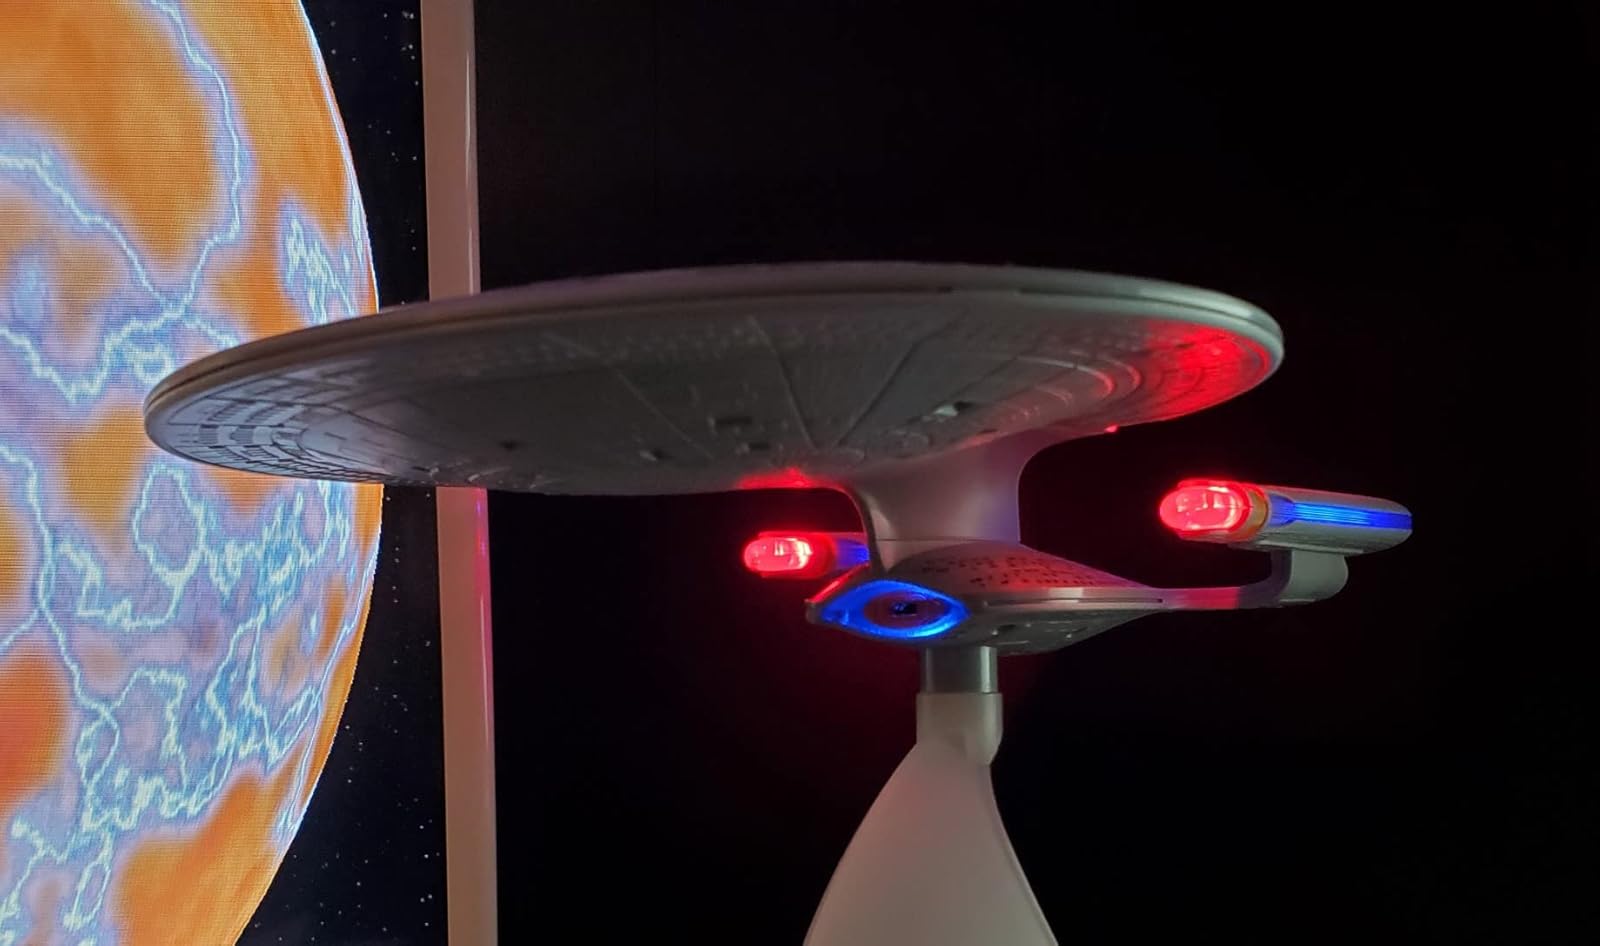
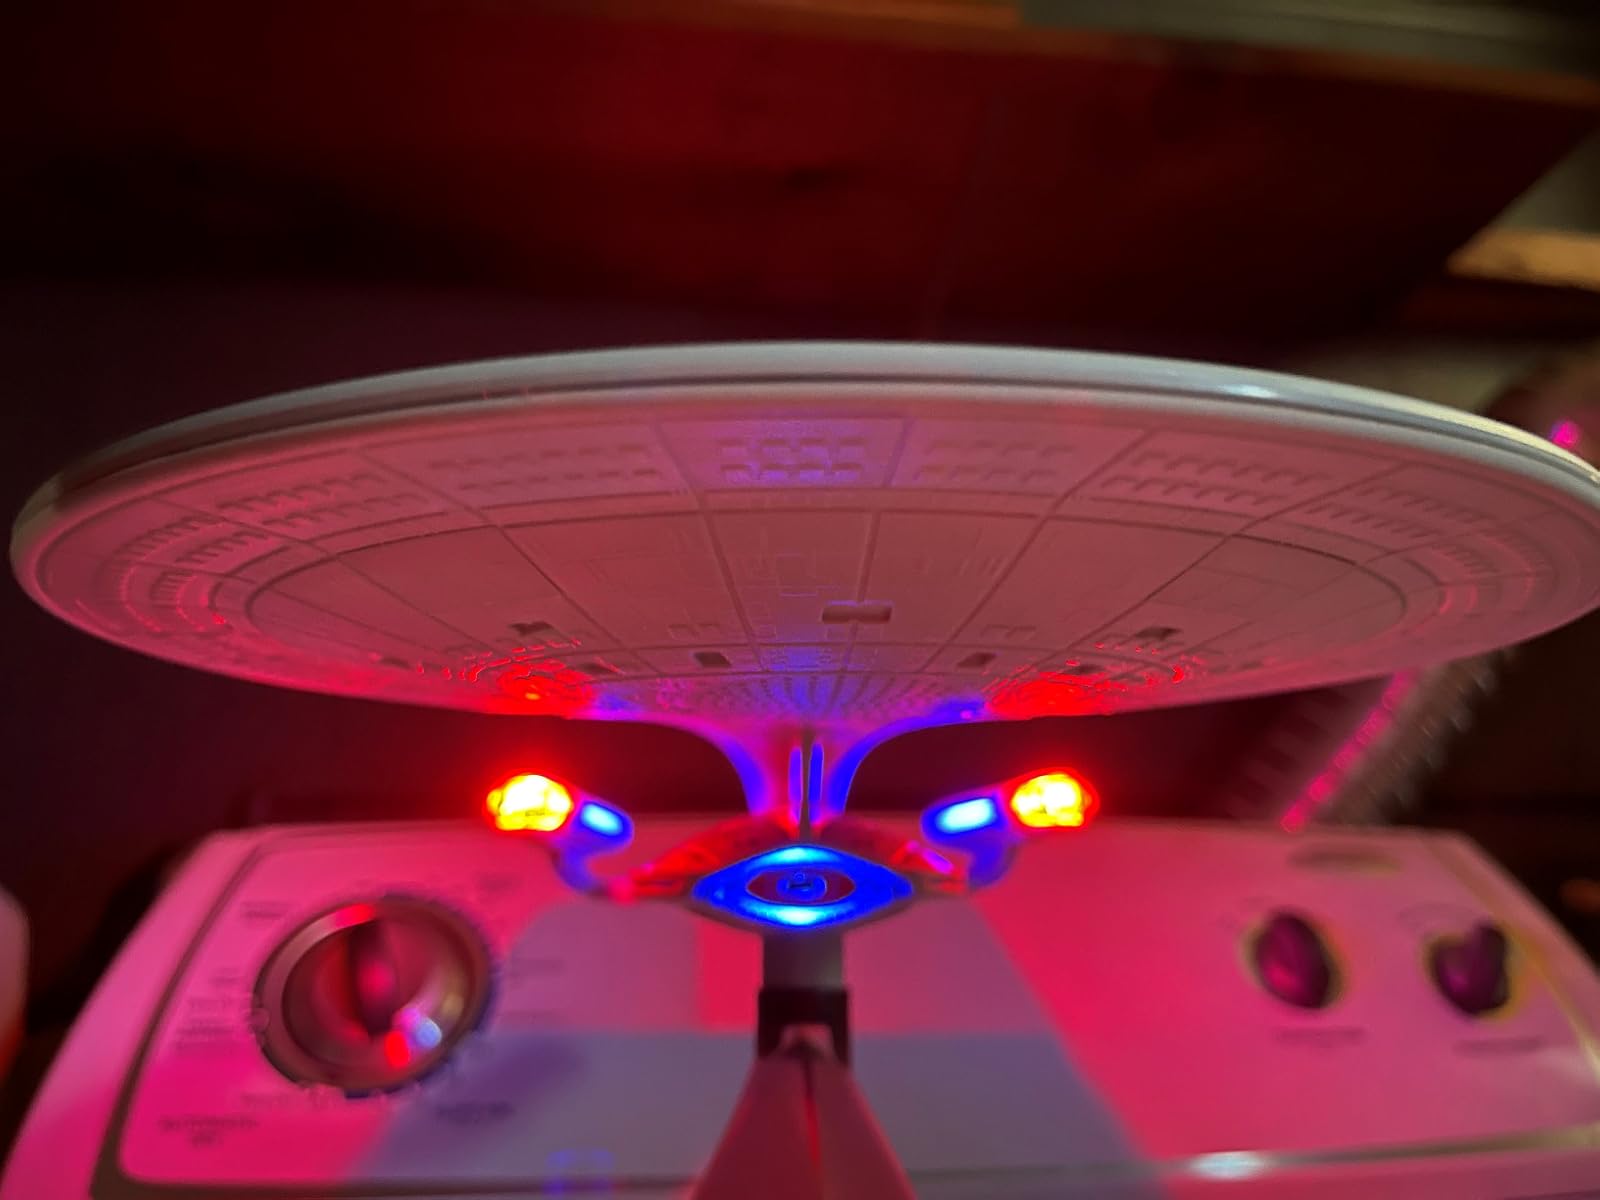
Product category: fan
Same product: yes